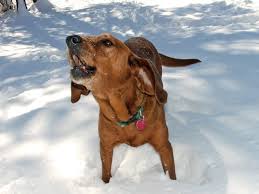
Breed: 207-n000045-redbone